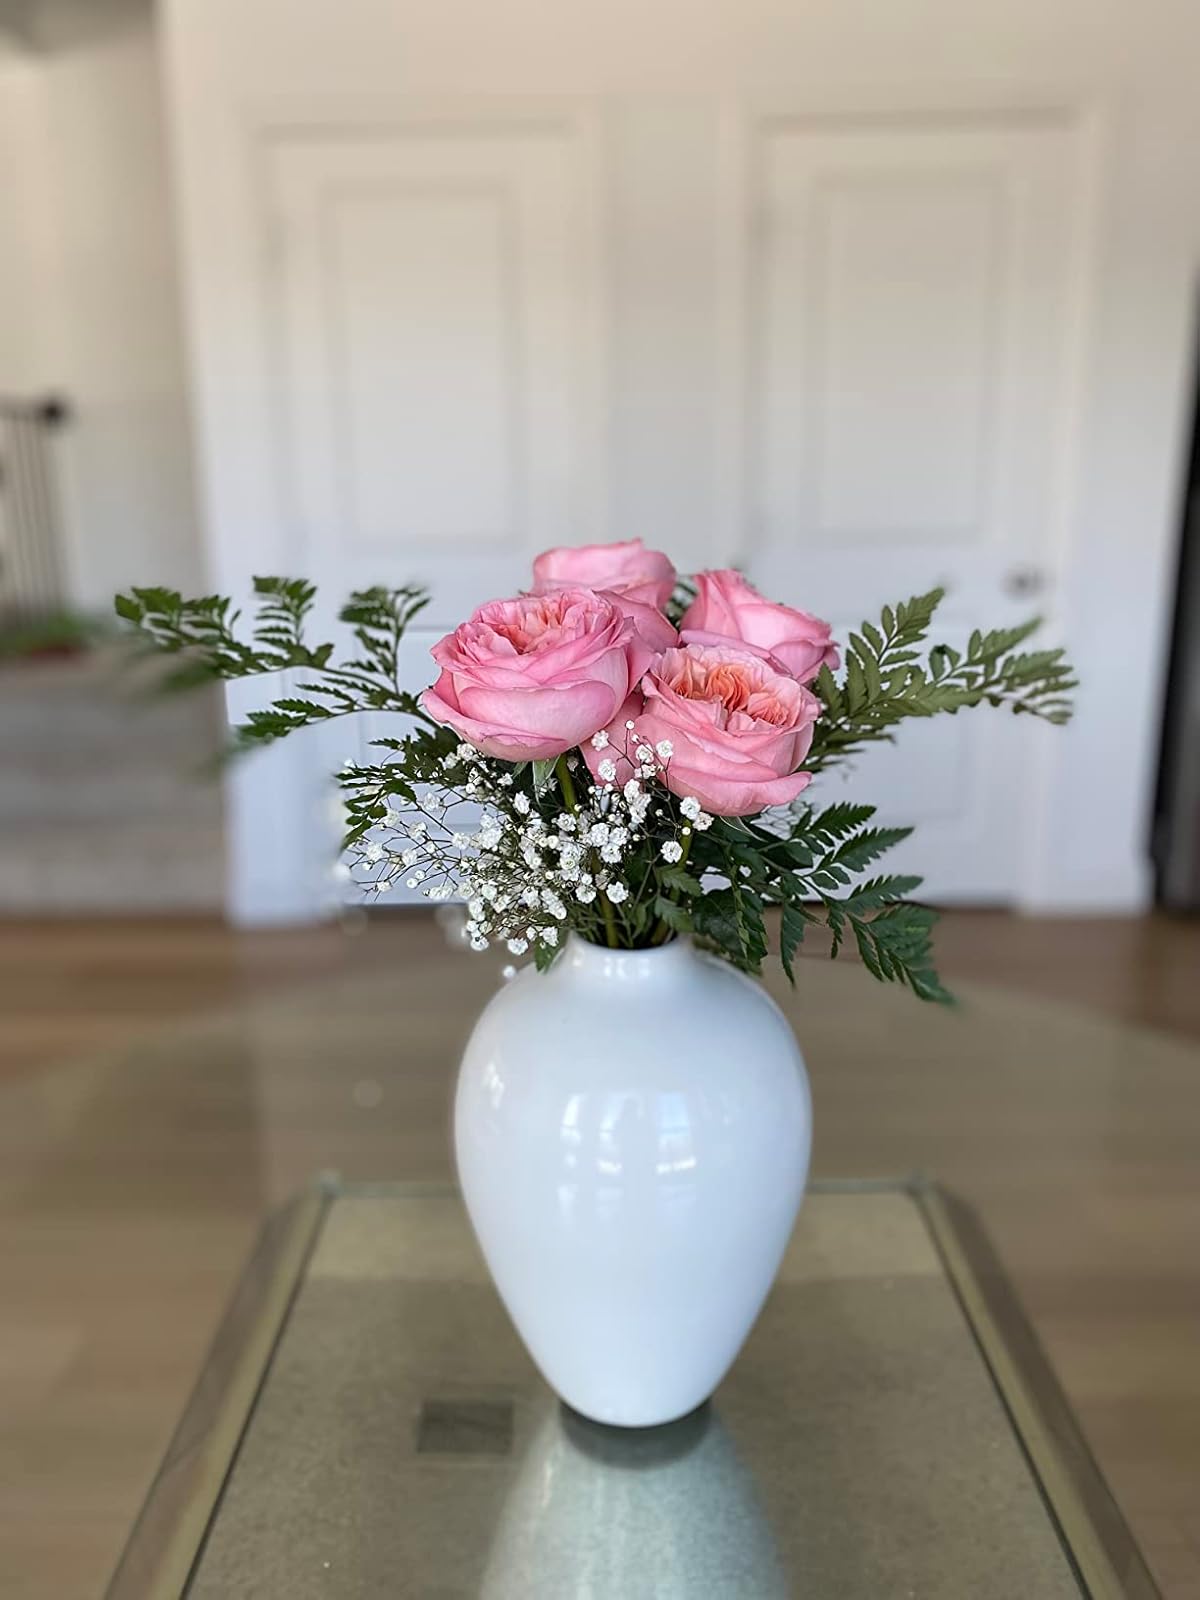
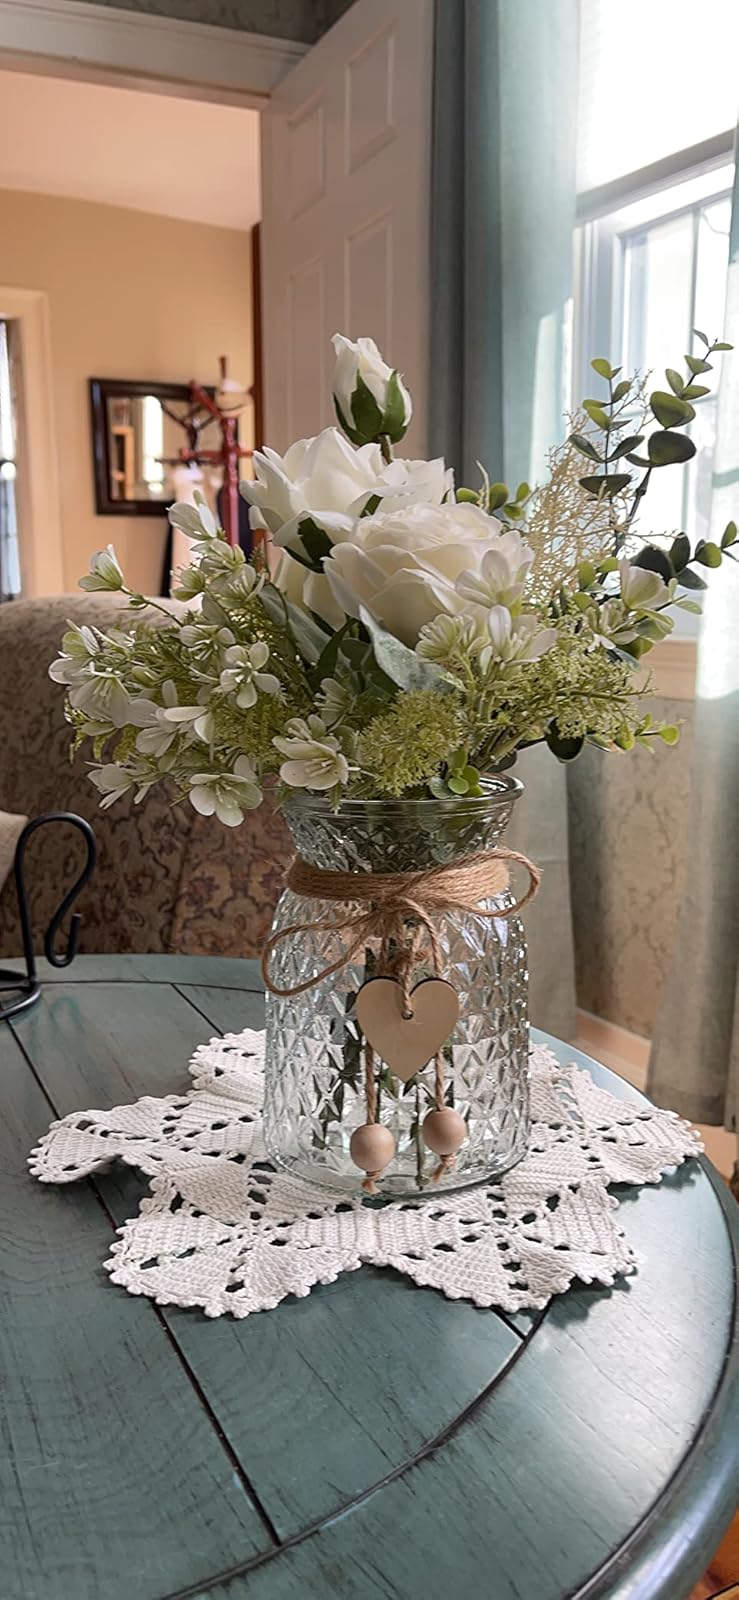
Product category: vase
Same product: no